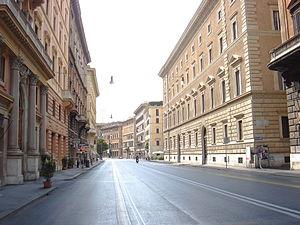
Le corso Vittorio Emanuele II, ou corso Vittorio Emanuele, ou corso Vittorio, est une artère centrale de Rome, percée en 1885, s'étendant entre l'église du Gesù à l'est jusqu'au Tibre à l'ouest, en croisant le Largo di Torre Argentina. L'avenue porte le nom du premier roi d'Italie, Vittorio Emanuele.